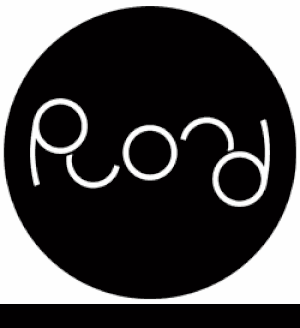
ambigramme pivotant, Rond
La rotation est le mouvement d'un corps autour d'un point ou d'un axe. Usuellement, le terme « rotation » est utilisé pour les mouvements circulaires, que ce soit pour un moteur ou pour qualifier le mouvement d'un astre sur lui-même. On les utilise également pour déterminer l'orientation d'un objet dans l'espace.